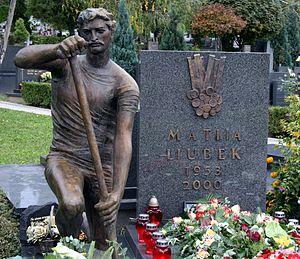
Matija Ljubek, né le 22 novembre 1953 à Belišće et mort le 11 octobre 2000 à Valpovo, est un céiste croate.